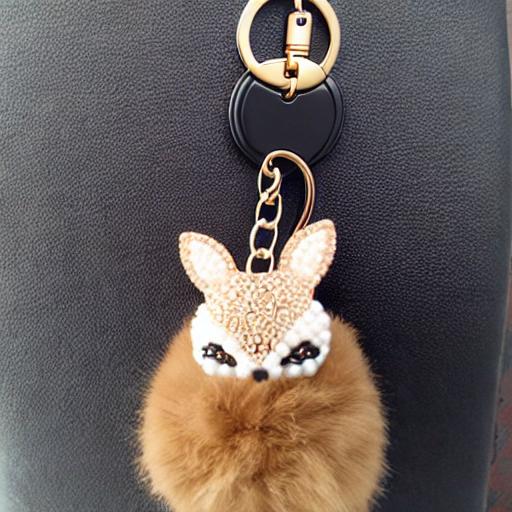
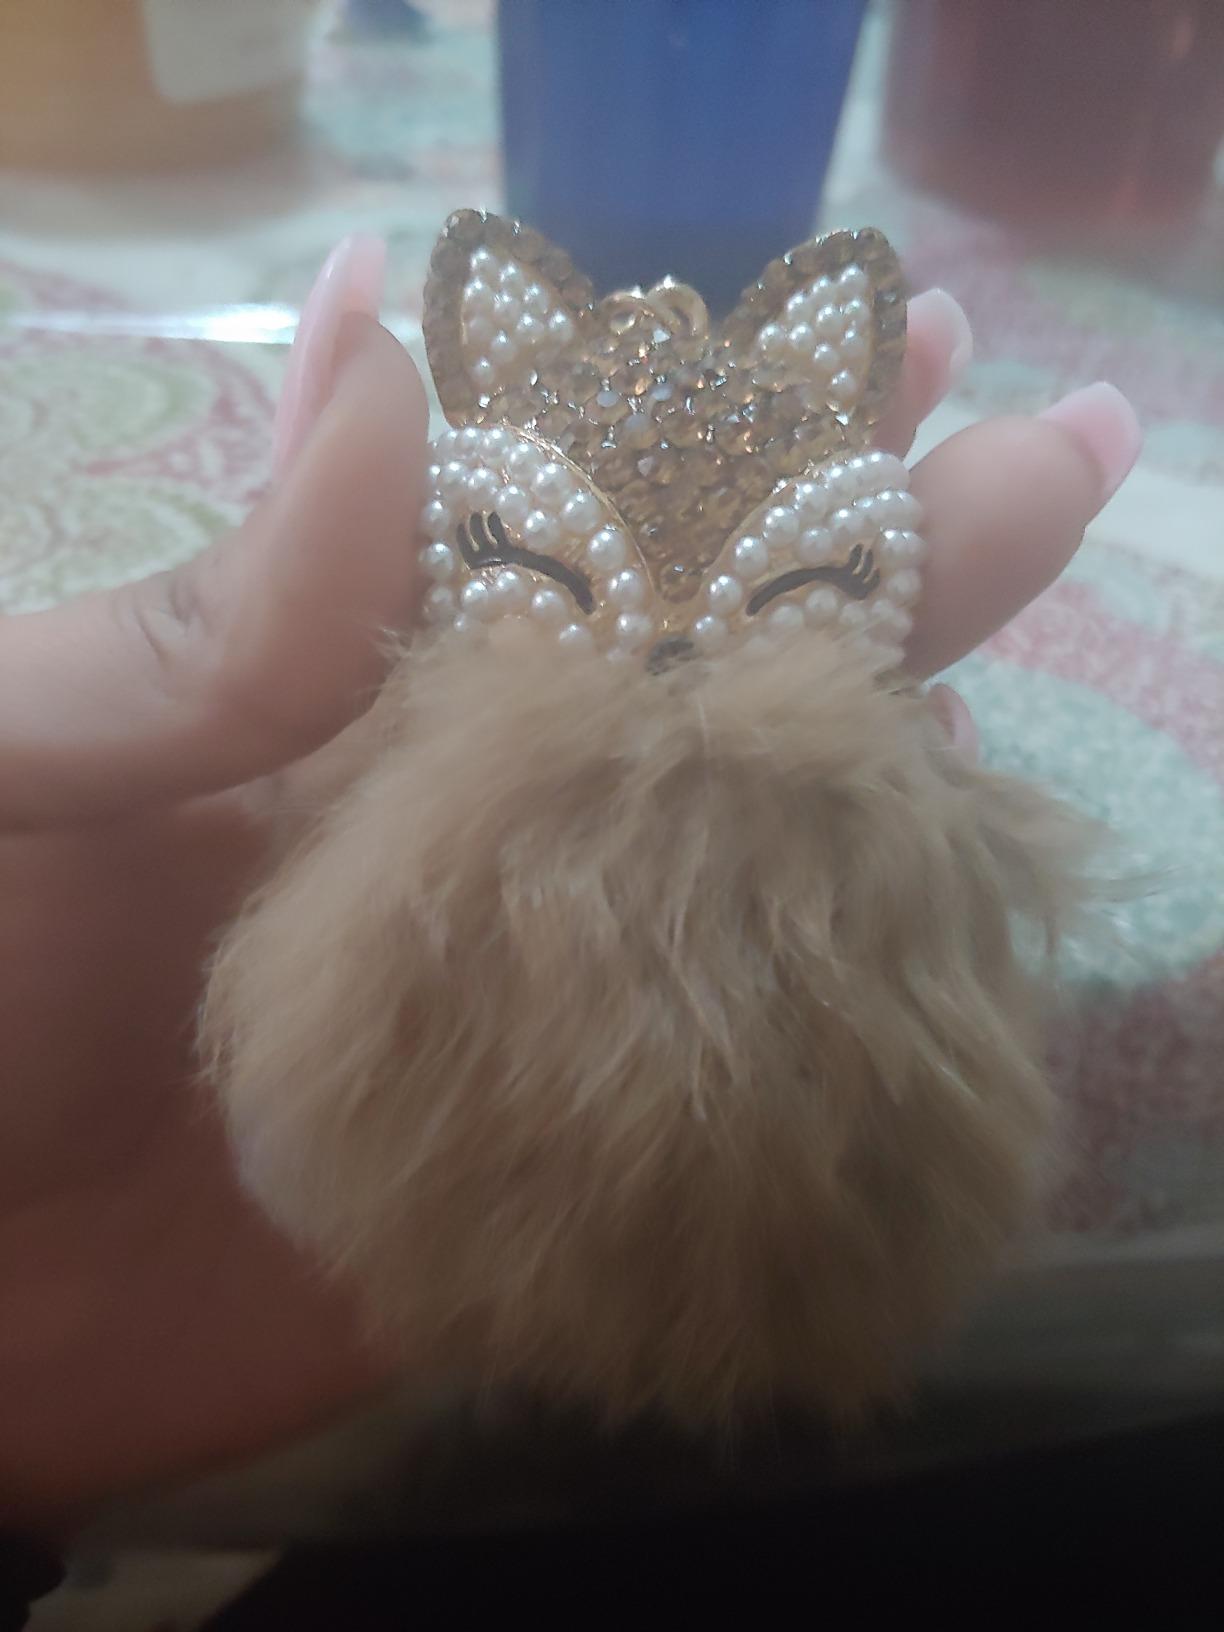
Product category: accessories_keychain
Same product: no